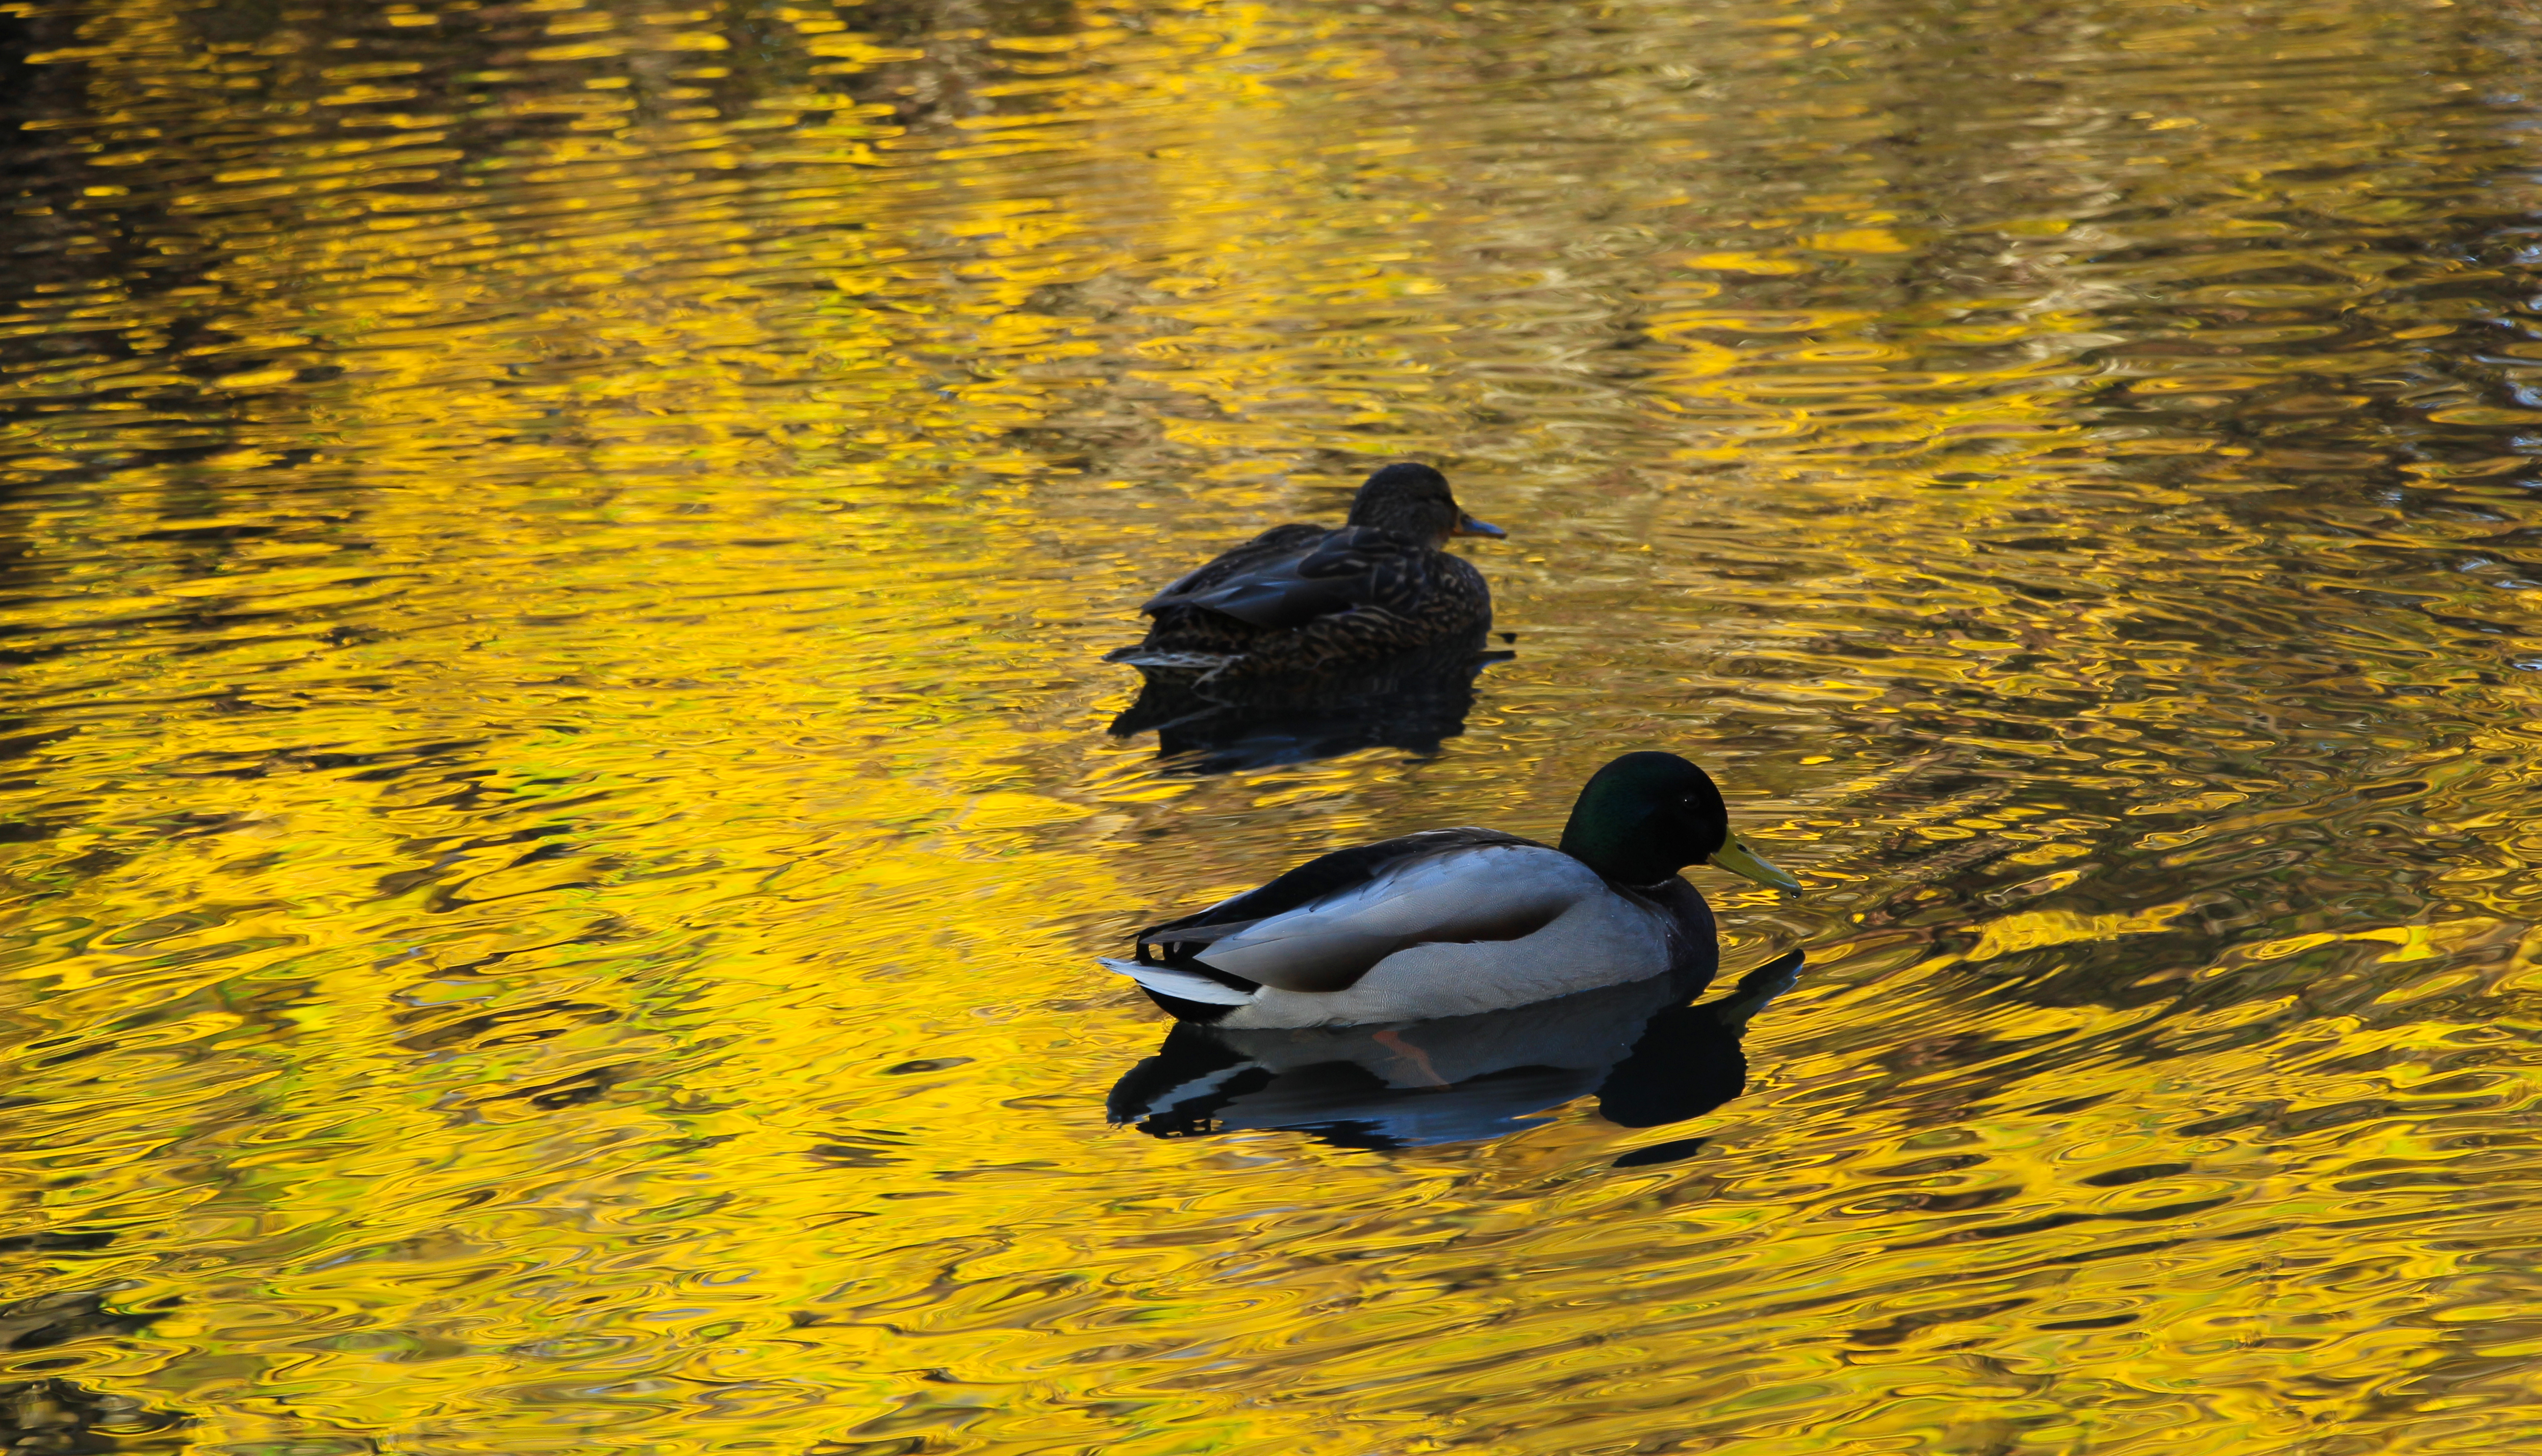
duck, lake, water, bird, autumn, sunlight, body of water, wood, watercourse, beak, grass, natural landscape, Tints and shades, ducks, geese and swans, tree, waterfowl, water bird, landscape, reflection, livestock, wildlife, shadow, tail, pond, reservoir, sky, seabird, evening, winter, river